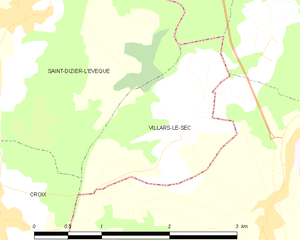
Carte des communes françaises Villars-le-Sec